Humble Bundle

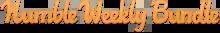
Humble Weekly Bundle logo

Following the conclusion of the Humble Android Bundle 5 in March 2013, the site announced new weekly sales that feature the same pay-what-you-want for a single title, starting with the game "Bastion". As with the regular bundles, each weekly sale has several tiered payment options. Aside from only lasting one week instead of two, running consecutively with main bundles, and being based on a singular theme (often a particular developer's games), the sales work exactly like the bundles.